Norfolk State Spartans football

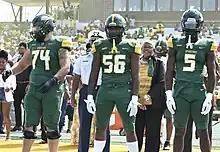
The Spartans football captains in 2022

NSU and Old Dominion played for the first time on November 26, 2011 in the first round of the FCS playoffs which resulted in a 35–18 Spartan loss. Old Dominion and NSU announced a new deal for a home and away series in 2013 and 2015 to help fill out open game dates for ODU's transition to the FBS. ODU plays at Foreman Field; NSU at Dick Price Stadium.